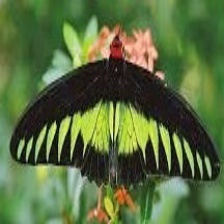
Species: BROOKES BIRDWING